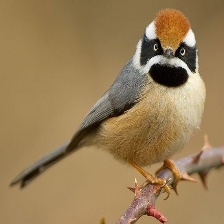
Species: BLACK THROATED BUSHTIT
Scientific name: AEGITHALOS CONCINNUS